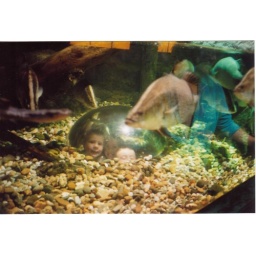
in a fish bowl again